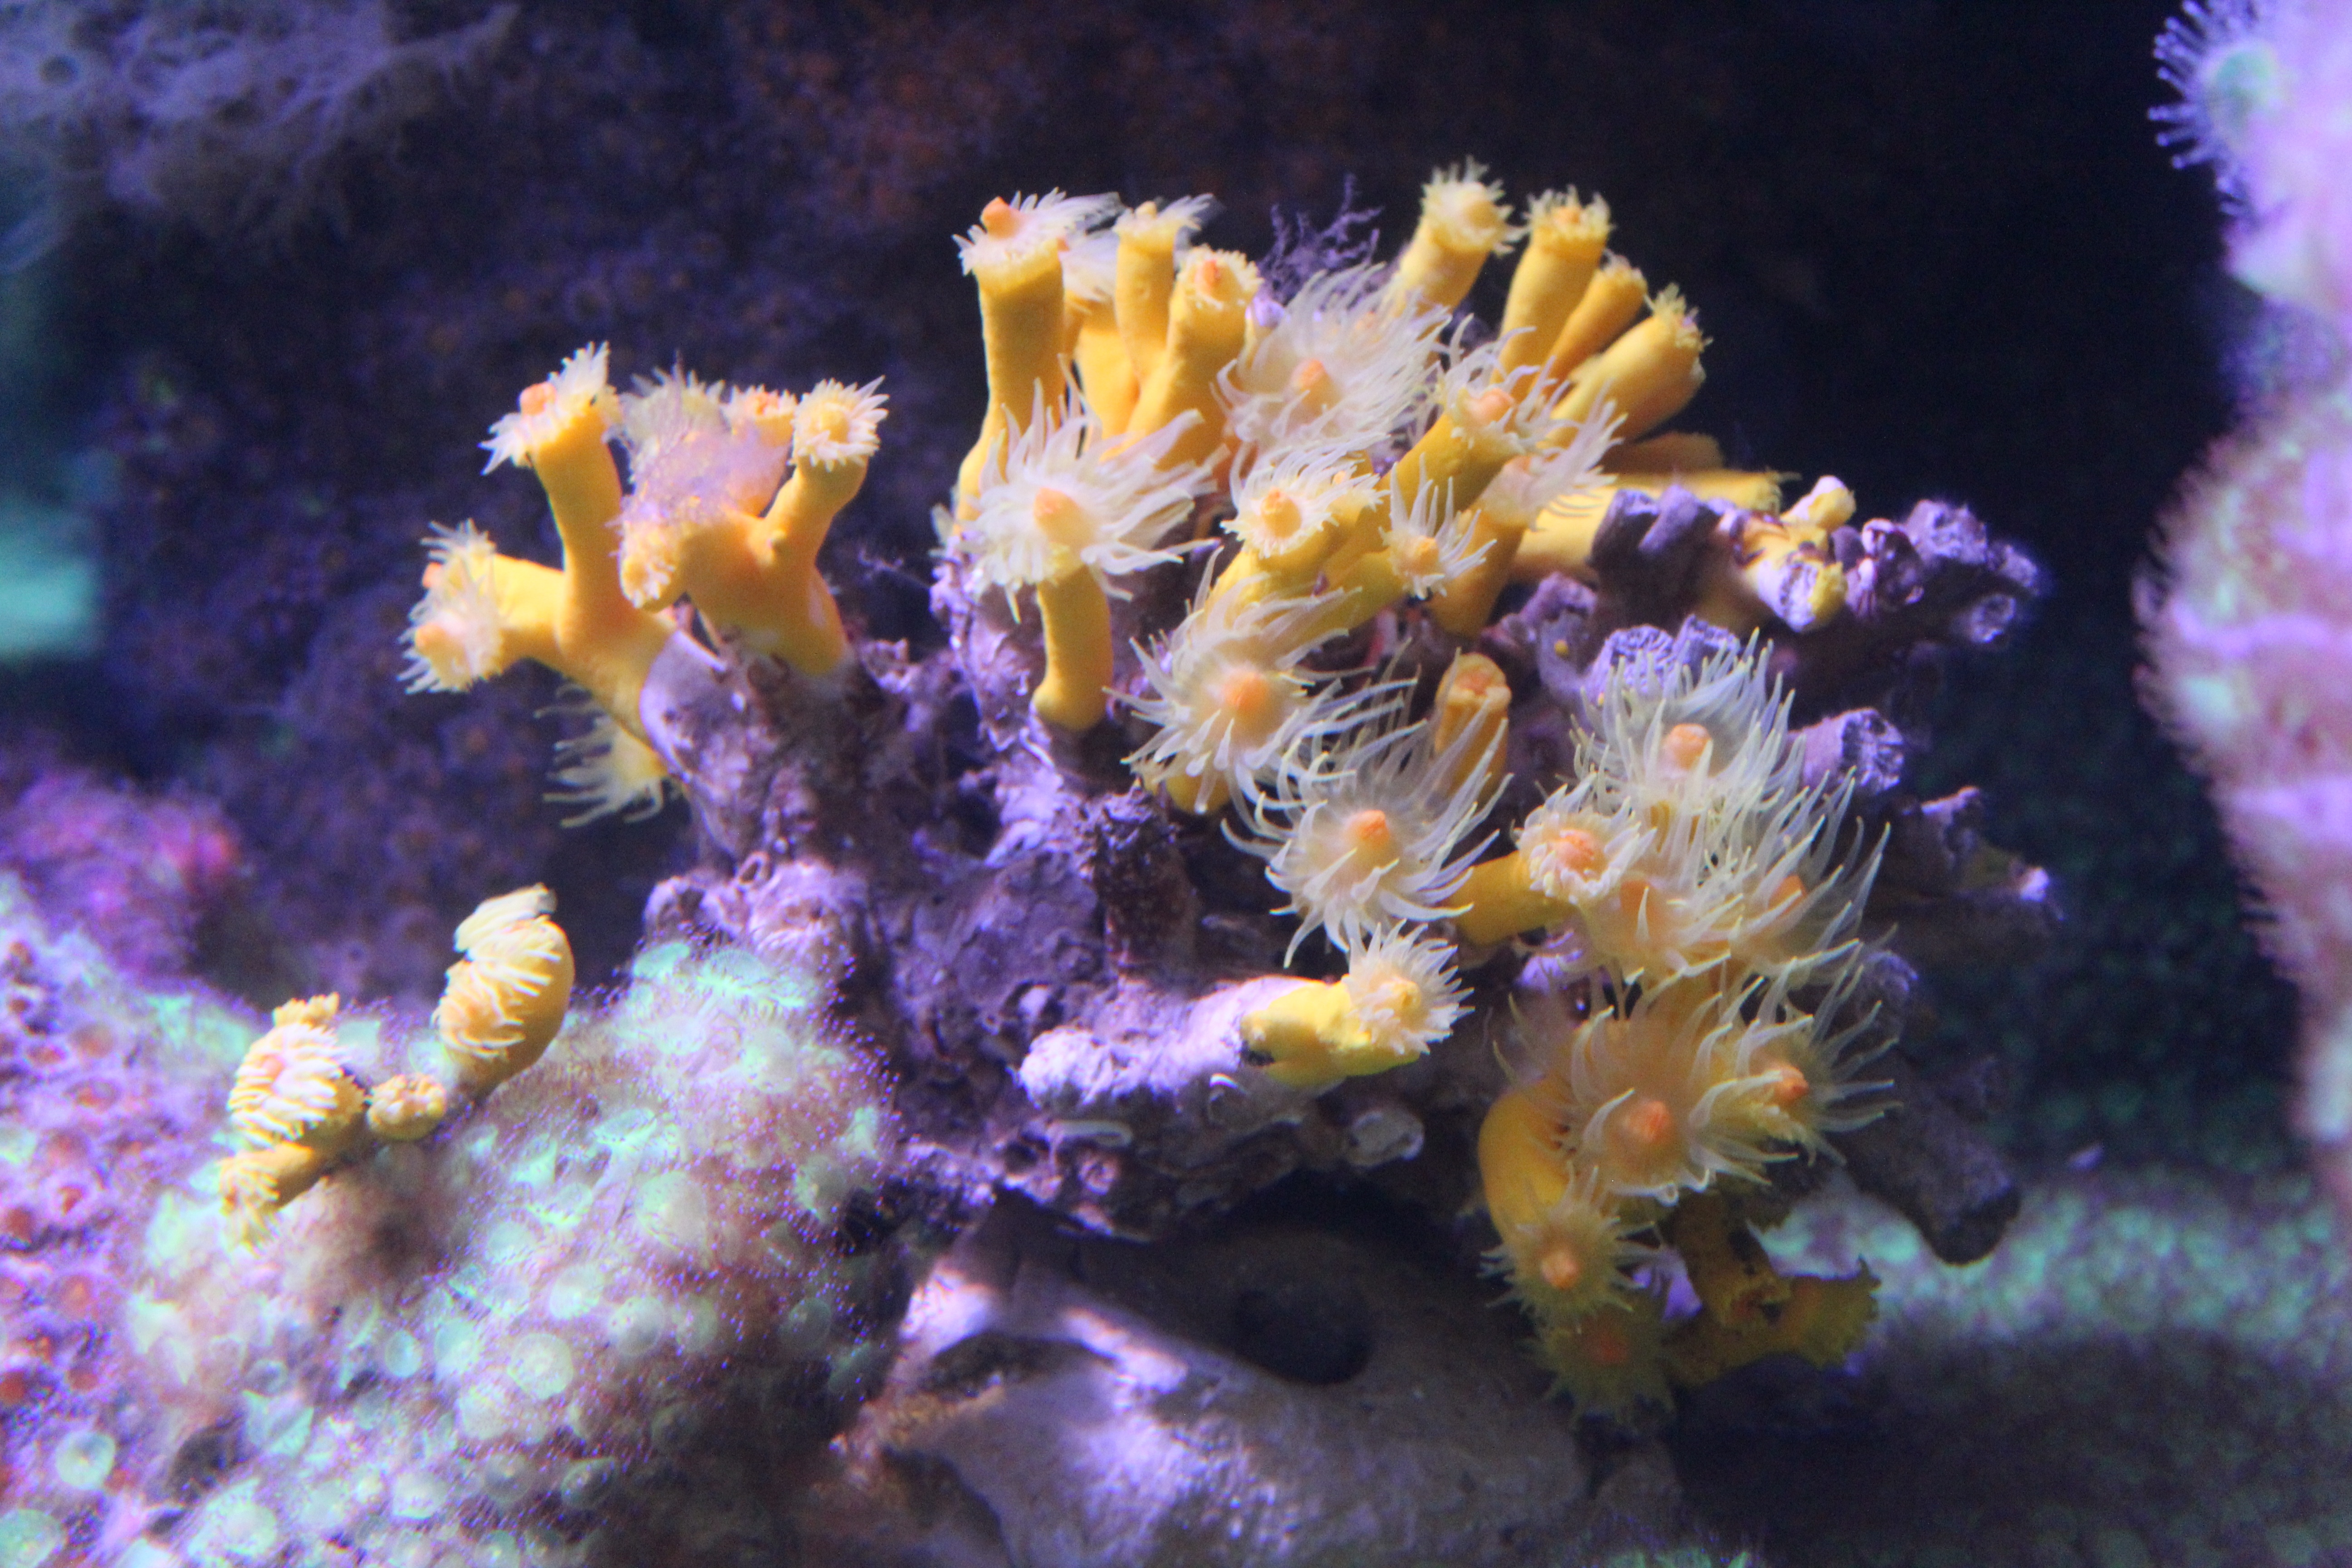
sea, underwater, biology, yellow, fish, fauna, coral, coral reef, invertebrate, reef, violet, anemone, marin, macro photography, organism, seabed, depth of the ocean, marine biology, pomacentridae